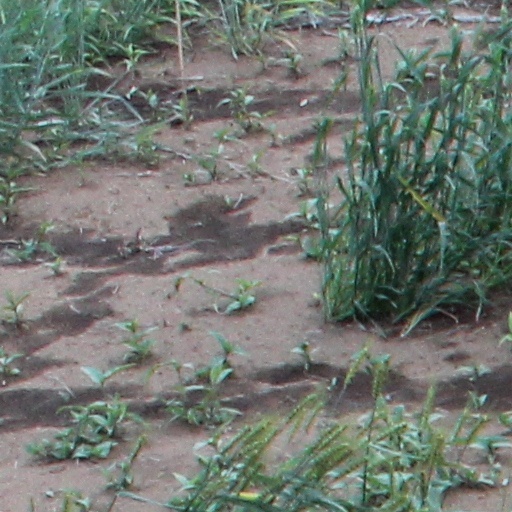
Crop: wheat